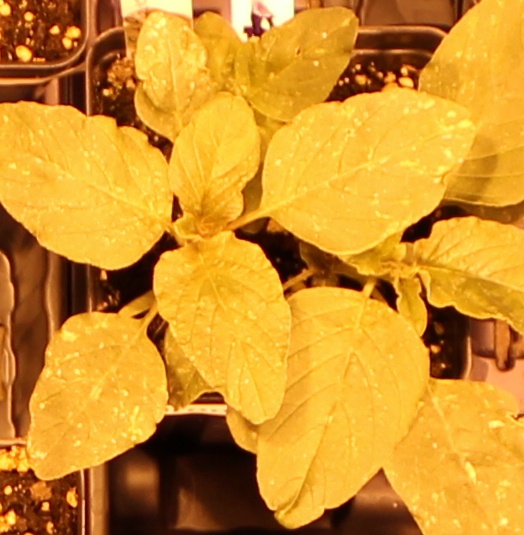
Label: Redroot Pigweed